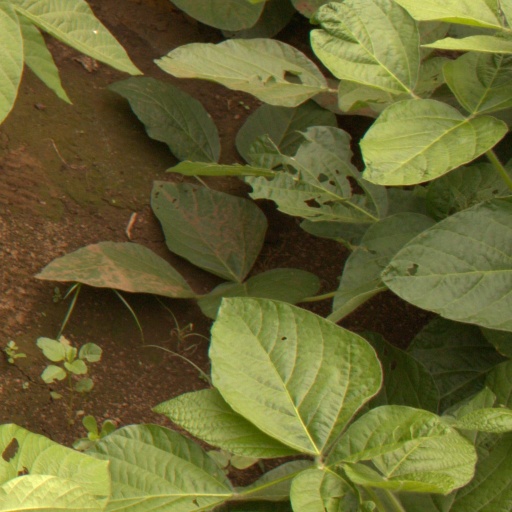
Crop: soybean